Catherington

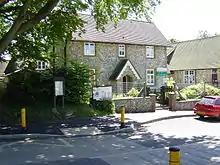
Catherington Infant School

There is a primary school in the village, Catherington C of E Infant School. The school was originally built in 1851 for girls and infants but became a primary school in 1939 and then again at infant school in 1994.